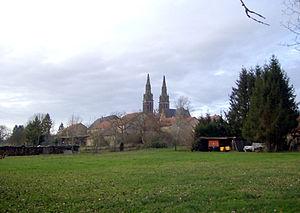
Vue depuis le sud-est sur Munster
Munster est une commune française située dans le département de la Moselle, en région Grand Est.